Sutherland Springs, Texas

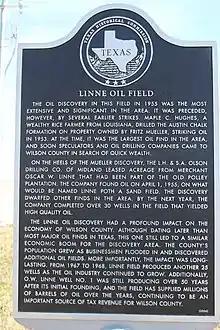
Texas Historical Commission marker, Linne Oil Field

Sutherland Springs was platted in 1854, and named after John Sutherland Jr., a pioneer citizen. A post office has been in operation at Sutherland Springs since 1851.